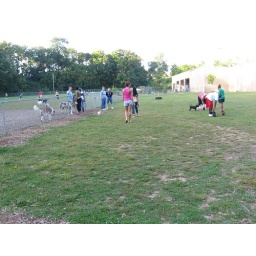
Big dogs and their people come over to socialize at the fence with the people and smaller dogs in the small dog area.